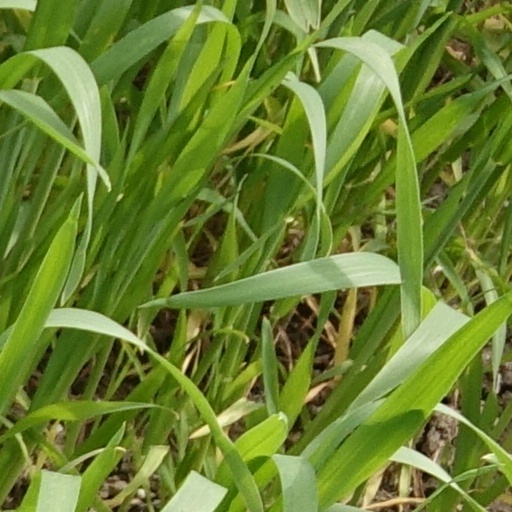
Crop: wheat